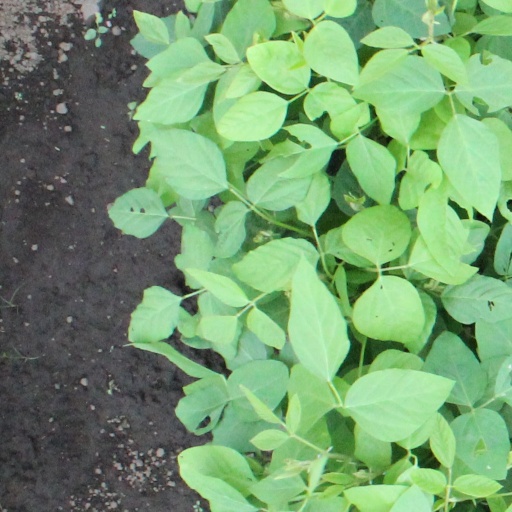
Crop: soybean